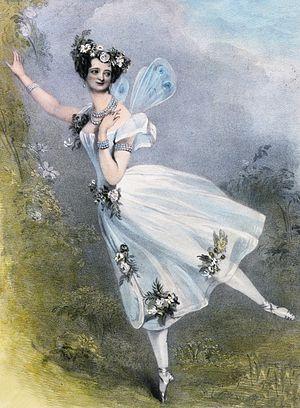
La liste de personnalités de la danse recense de manière non exhaustive les personnes ayant laissé une trace dans l'histoire de la danse.
Le travail sur pointes est une technique en danse classique qui consiste à danser sur l'extrémité distale, aplatie, du chausson de danse ou pointes. Par métonymie, le mot désigne aussi les chaussons de danse à semelles renforcées utilisés en danse classique.
Marie Sophie Taglioni, née le 23 avril 1804 à Stockholm et morte le 22 avril 1884 à Marseille, est une danseuse et chorégraphe italienne.